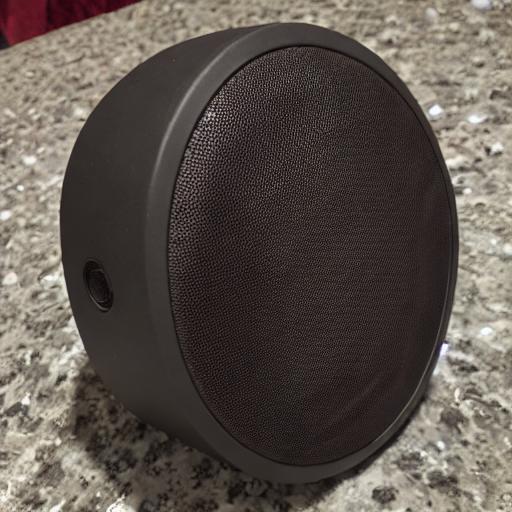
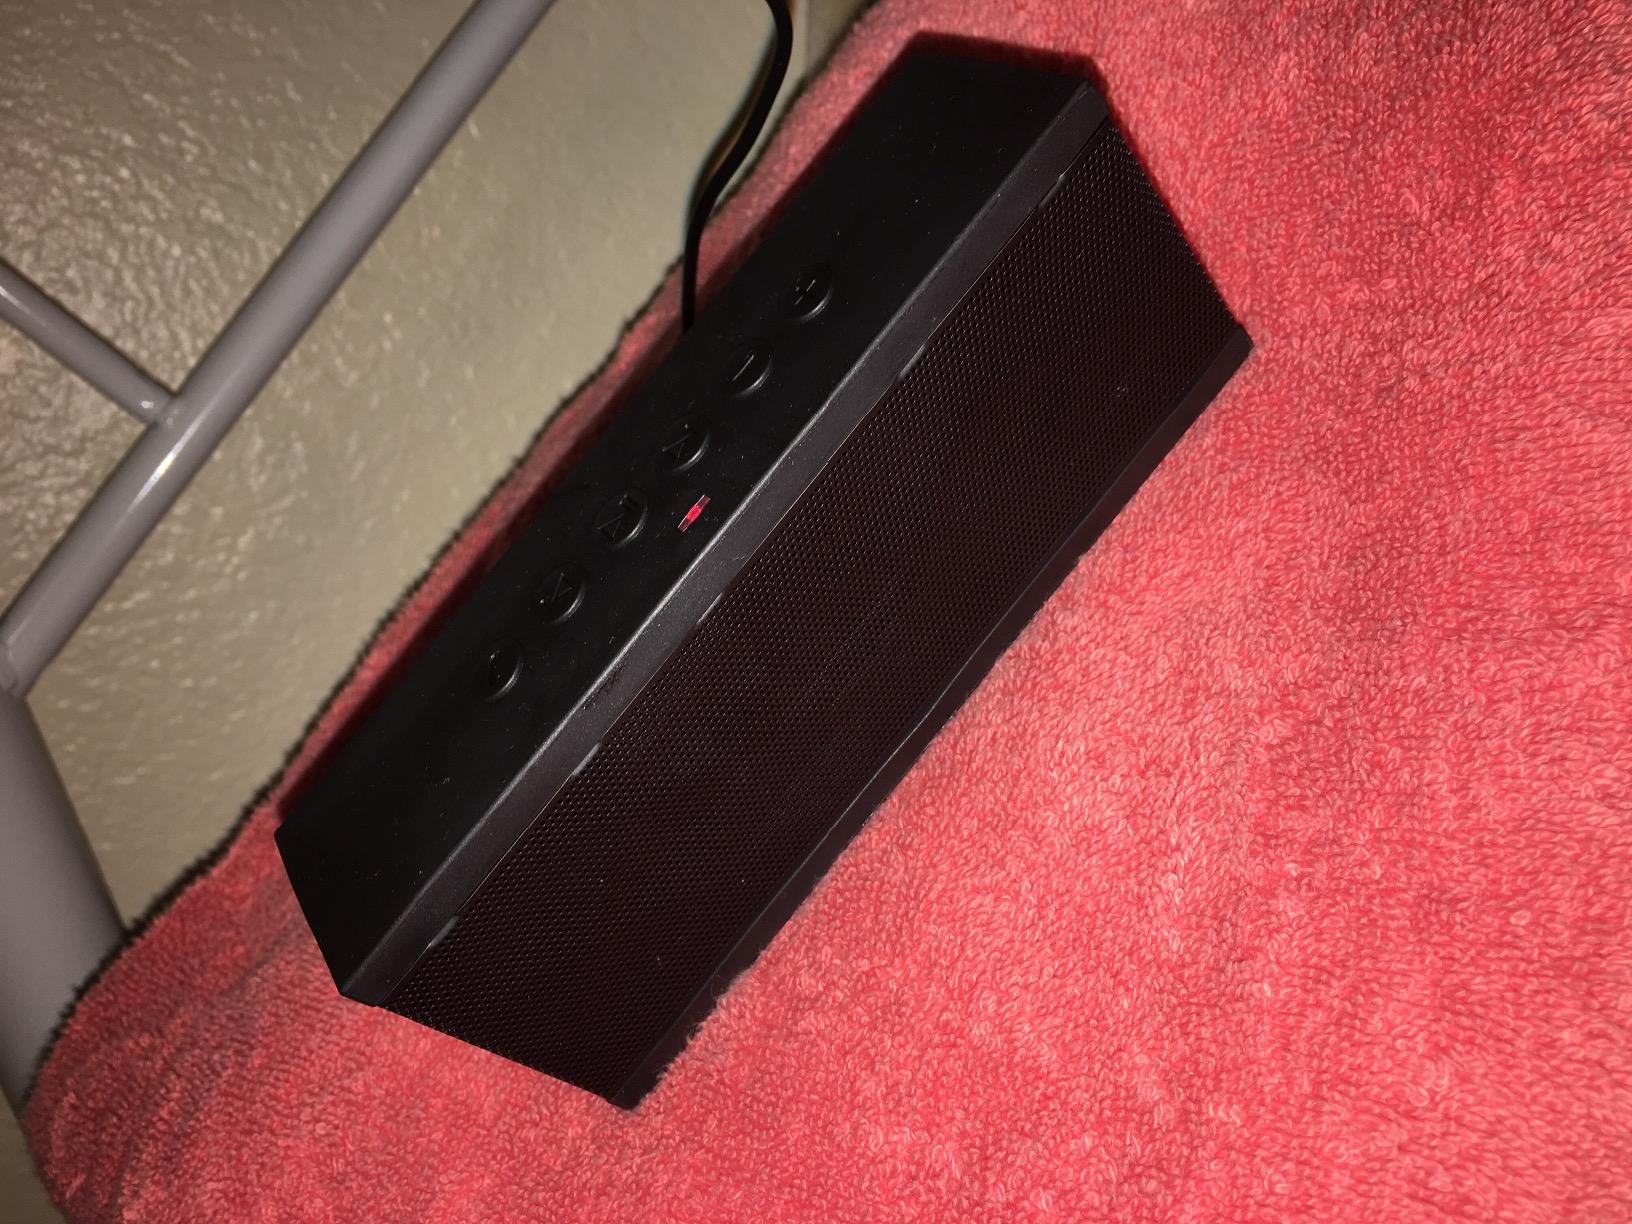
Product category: speaker
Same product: no